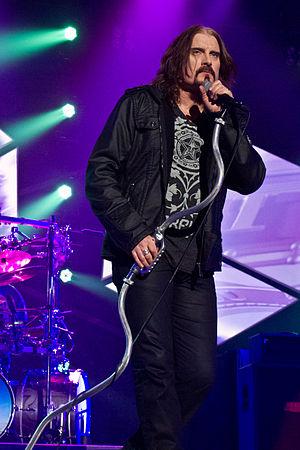
Kevin James LaBrie est un chanteur canadien, membre du groupe Dream Theater.
MullMuzzler, ou James LaBrie's MullMuzzler, est un groupe de metal progressif canadien. Ce groupe est un projet parallèle de James LaBrie, chanteur de Dream Theater, et comprend également Matt Guillory et Mike Mangini, Mike Keneally, Brian Beller, sans compter les invités. Mélange de metal progressif qui avait fait le succès de Dream Theater, de touches mélodiques pop-rock et de ballades acoustiques, le groupe a sorti deux albums avant de changer de nom.